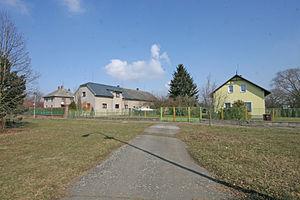
Urbanice est une commune du district de Hradec Králové, dans la région de Hradec Králové, en République tchèque. Sa population s'élevait à 334 habitants en 2017.